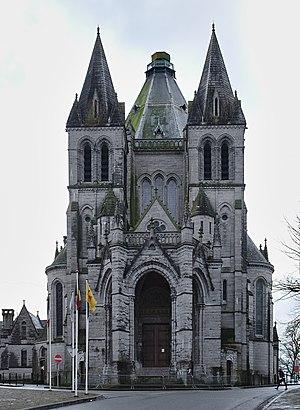
La basilique Notre-Dame de Bon-Secours, est située au centre même de Bon-Secours, un village à la frontière franco-belge qui fait aujourd'hui partie de Péruwelz, dans la province de Hainaut. Elle est le centre d'un pèlerinage marial qui débuta au Moyen Âge autour d'un vieux chêne dédié à Notre-Dame-du-chêne-entre-deux-bois.